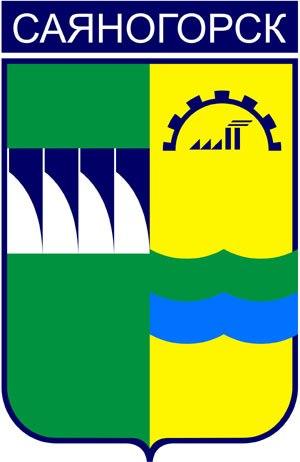
Saïanogorsk est une ville de la république de Khakassie, en Russie. Sa population s'élevait à 48 299 habitants en 2016.